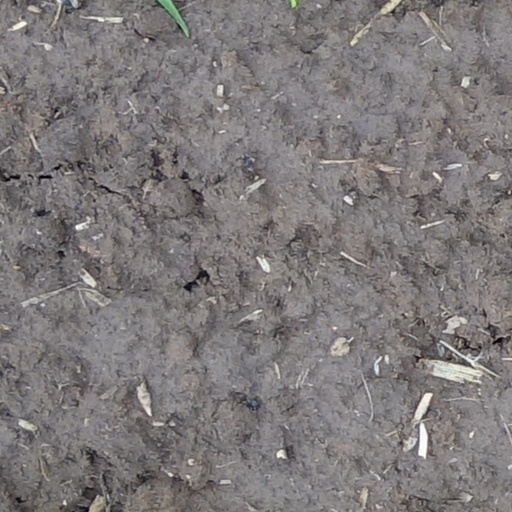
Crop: wheat